Eloi Charlemagne Taupin

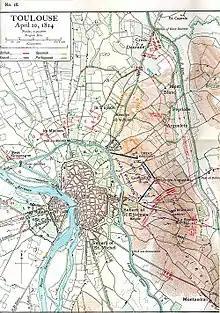
Battle of Toulouse map shows the attacks of Rey's and Gasquet's brigades at lower right.

In the Battle of the Bidassoa on 7 October 1813, Taupin's 4,700-man division held the ridge north of Bera. It was attacked by 6,500 soldiers from the British Light Division and Francisco de Longa's Spanish division advancing north from Bera. On the right flank, Béchaud's brigade held the Bayonette Spur which included the Saint Benôit fort and the Bayonette Redoubt. Lecamus' brigade (under Colonel Cambriel) defended the Hog's Back and the Vera Pass on the left flank. Allied forces led by James Kempt drove back Cambriel's brigade rather easily and seized the crest while sustaining only 78 casualties. John Colborne's brigade had more difficult time and its first attack on the Saint Benôit fort was repulsed. The French chased their enemies downhill and were out of order when the British supporting battalion appeared. The Allies returned to the attack and ousted the French from the fort. Then they fought their way to the top of the spur where they overran the redoubt also. Colborne's brigade lost 302 men killed or wounded. British officers remarked that the French soldiers fought less stubbornly than in the past. Half of the total French casualties of 1,673 men were in Taupin's division.